Midnight Oil

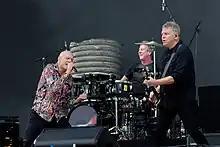
Midnight Oil at Vieilles Charrues Festival, 2022

Midnight Oil (known informally as "The Oils") are an Australian rock band composed of Peter Garrett (vocals, harmonica), Rob Hirst (drums), Jim Moginie (guitar, keyboard) and Martin Rotsey (guitar). The group was formed in Sydney in 1972 by Hirst, Moginie and original bassist Andrew James as Farm: they enlisted Garrett the following year, changed their name in 1976, and hired Rotsey a year later. Peter Gifford served as bass player from 1980 to 1987, with Bones Hillman then assuming the role until his death in 2020. Midnight Oil have sold over 20 million albums worldwide as of 2021.